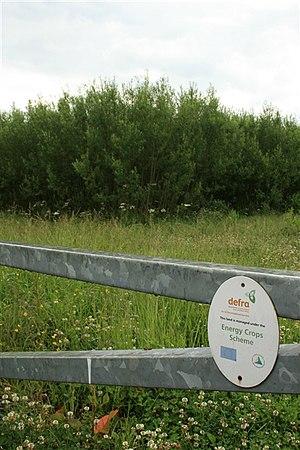
Une culture énergétique est une espèce végétale cultivée pour produire de la biomasse destinée à une valorisation énergétique, afin de produire de l'électricité ou de la chaleur.